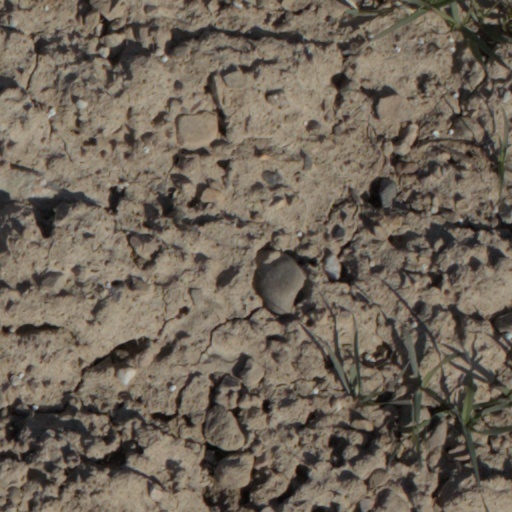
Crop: wheat